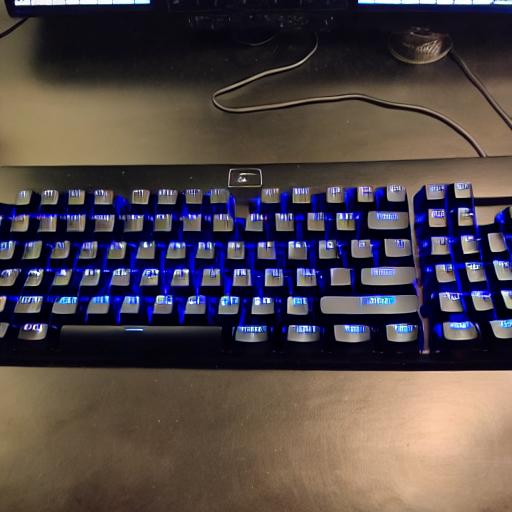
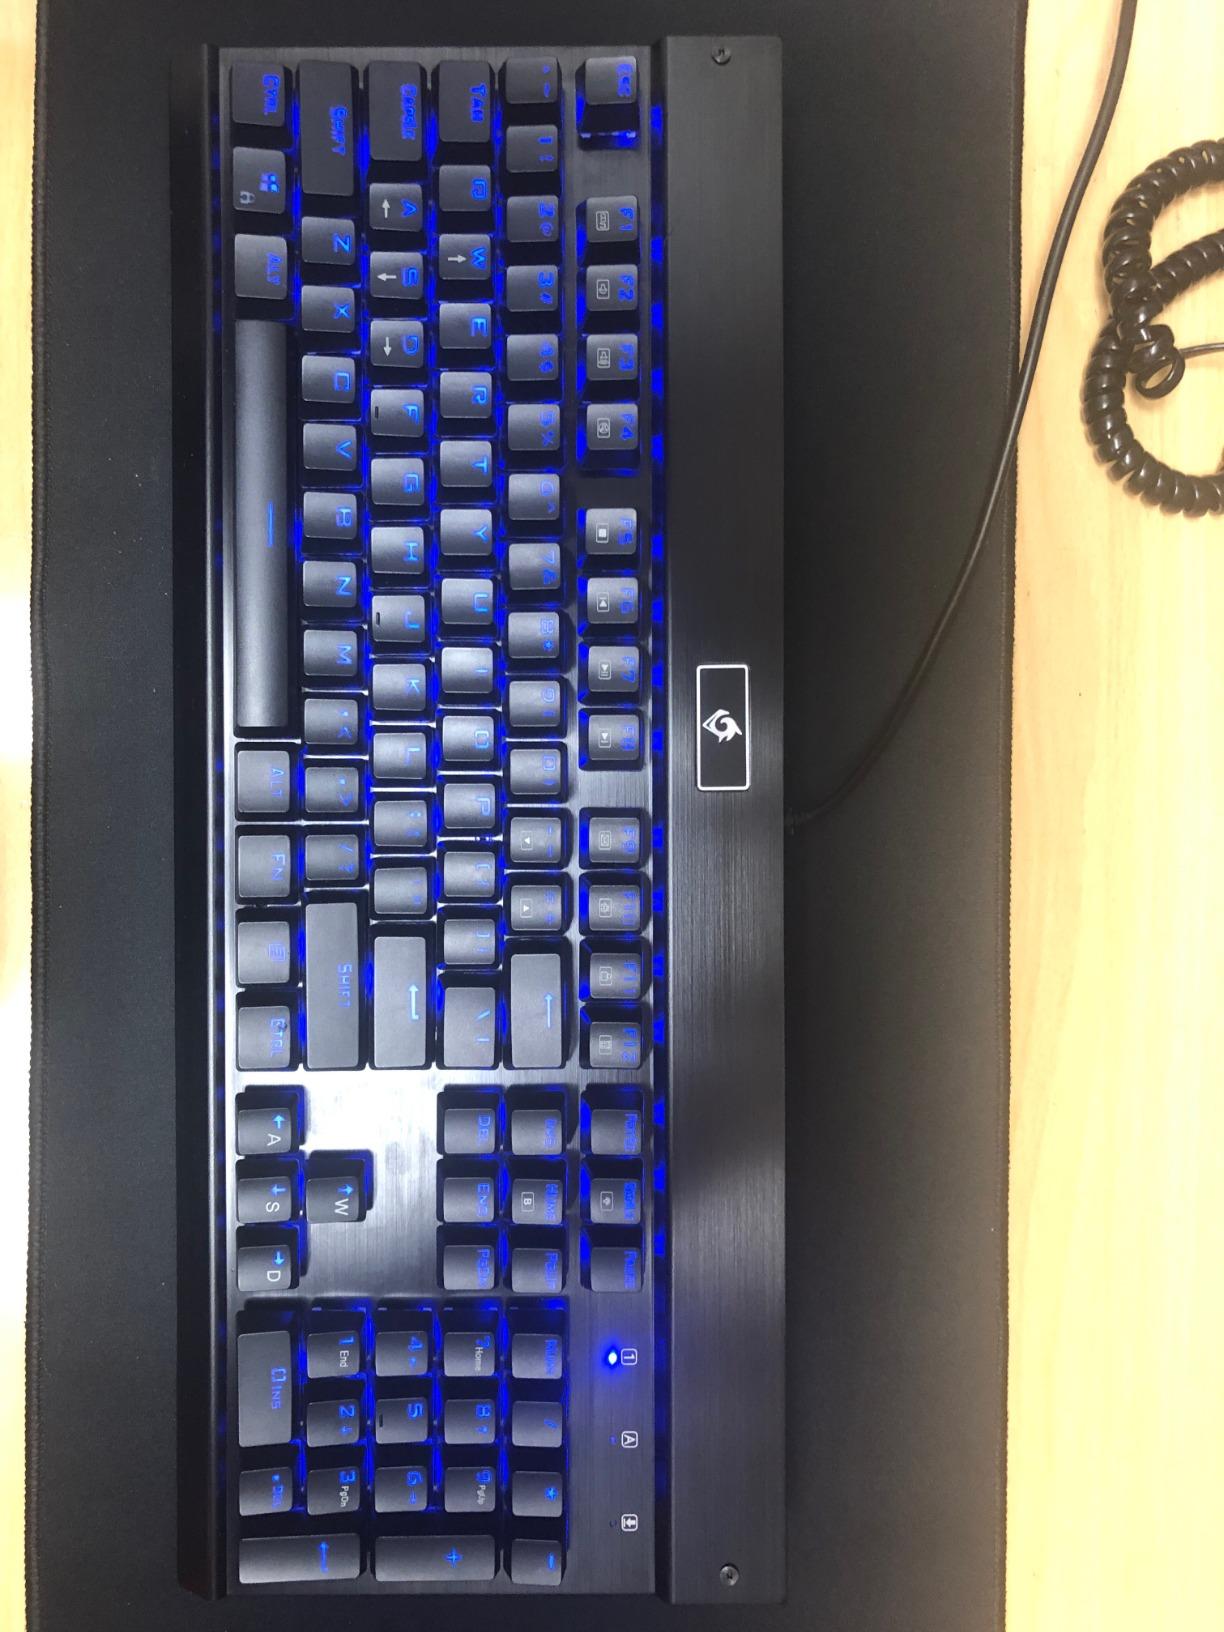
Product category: keyboard
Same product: no